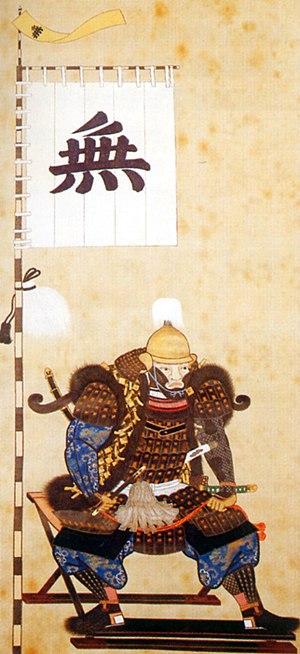
Sengoku Hidehisa, nom d'enfance « Gonbei » est un samouraï de la fin de la période Sengoku et du début de l'époque d'Edo. Il est à la tête du domaine de Komoro dans la province de Shinano.